Michael Swinfen-Broun

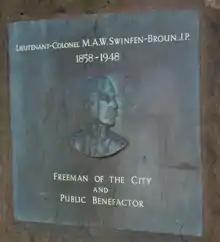
The Beacon Park memorial plaque

Lieutenant-Colonel Michael Alexander Wilsone Swinfen-Broun JP (1858–1948) was a soldier, magistrate, High Sheriff and Deputy Lieutenant of Staffordshire, and benefactor of the city of Lichfield, England, where he lived at Swinfen Hall.